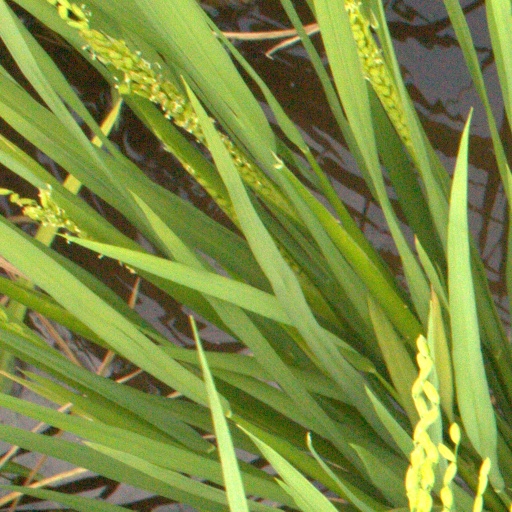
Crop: rice